German occupation of north-east France during World War I

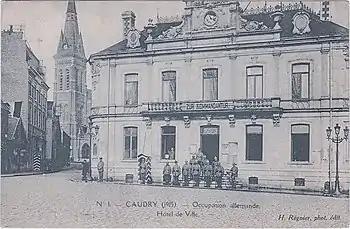
German occupation of the city hall (hôtel de ville) of Caudry, France, during World War I.

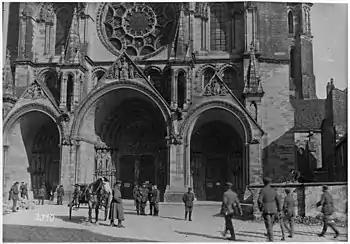
Scene in front of the cathedral of Laon, France, March 1917.

The German occupation of north-east France refers to the period in which French territory, mostly along the border with Belgium and Luxembourg, was under military occupation by the German Empire during World War I.